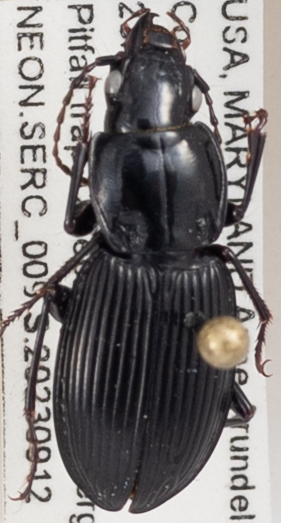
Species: Pterostichus stygicus
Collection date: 2023-09-12
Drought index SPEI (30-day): -0.39
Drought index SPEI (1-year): -0.39
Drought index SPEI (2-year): -0.1